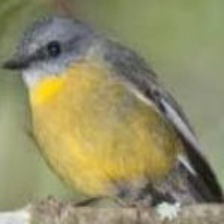
Species: EASTERN YELLOW ROBIN
Scientific name: EOPSALTRIA AUSTRALIS
ImageNet parent category: robin